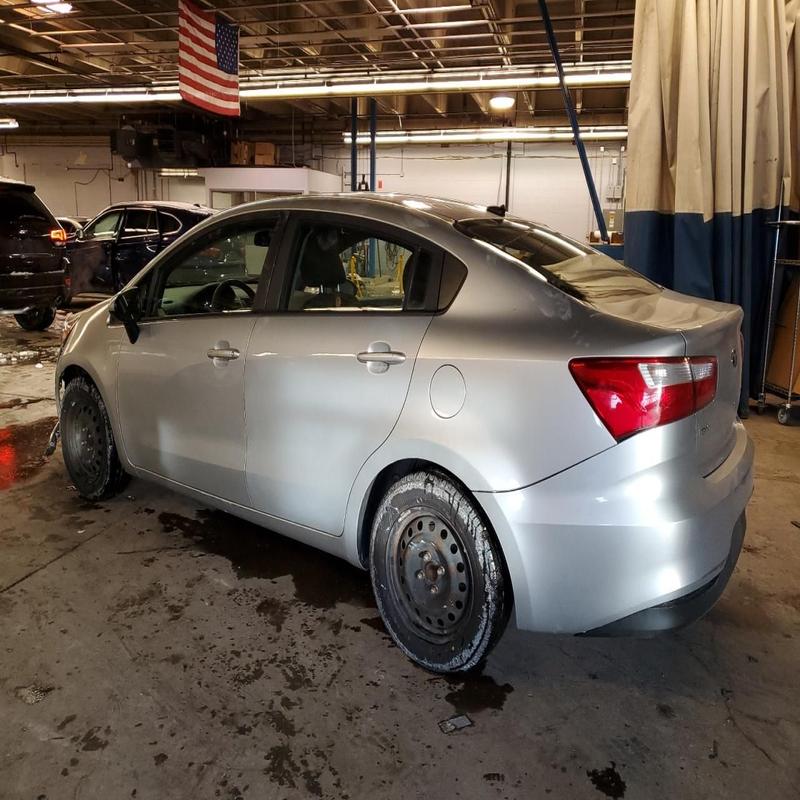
Aucun dommage détecté.
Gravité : aucun